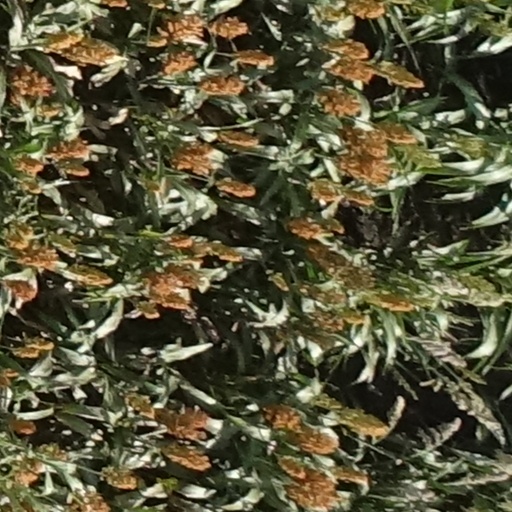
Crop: sorghum